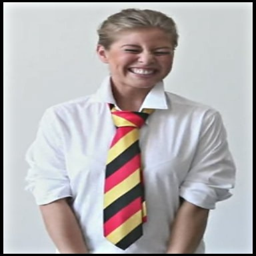
A woman is wearing a mans shirt and tie and is smiling
Girl in white shirt and crazy tie making a funny face.
A woman wearing a tie smiles broadly.
A lady, dressed a bit formally, is smiling for the camera.
a woman smiling wearing a white shirt and multi colored tie